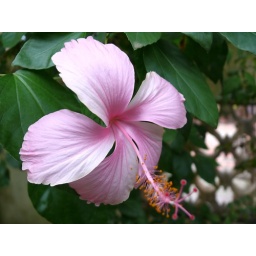
Closeup of a flower taken at a butterfly garden in Phnom Penn.